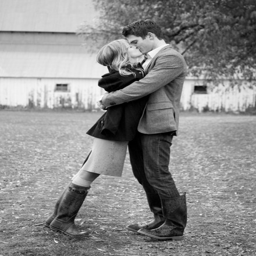
just being there side by side with your favorite person in the world makes you feel like you are bucks !